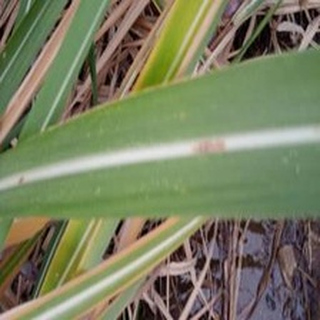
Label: sugarcane_red_rot